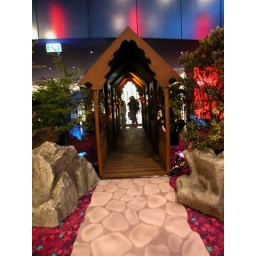
heres the bridge set up designed as a entrance on to the fake paving &amp;amp; rocks, surrounded by plants